Jungle warfare

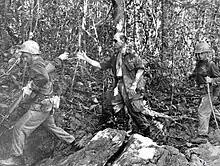
Moshe Dayan on patrol in the jungle as an observer with members of the US Marine Corps

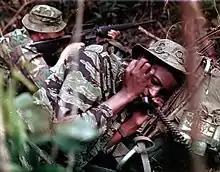
A pair of United States Army soldiers engaging targets in a jungle in 1969, during the Vietnam War

The British experience in counterinsurgency was passed onto the Americans during their involvement in the Vietnam War, where the battlegrounds were again the jungle. Much British strategic thinking on counterinsurgency tactics in a jungle environment was passed on through BRIAM (British Advisory Mission) to South Vietnam headed by Sir Robert Thompson, a former Chindit and the Permanent Secretary of Defense for Malaya during the Emergency.